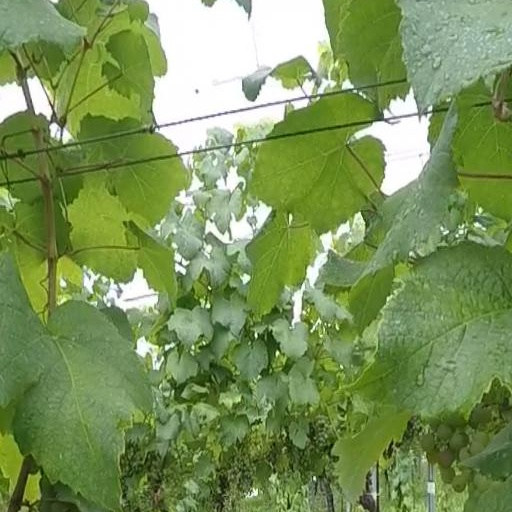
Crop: grape